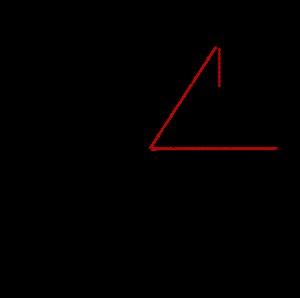
La trajectoire d'une comète est l'ensemble des positions successives d'une comète, calculées à l'aide de six paramètres.